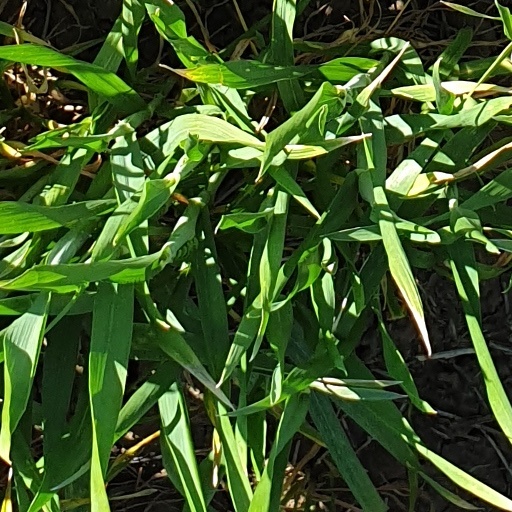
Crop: wheat